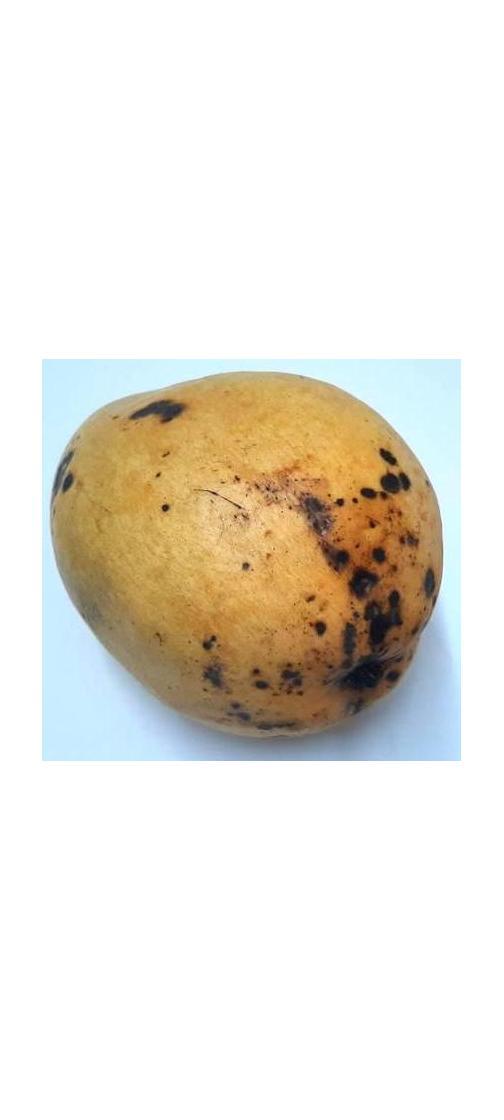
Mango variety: Bari-11